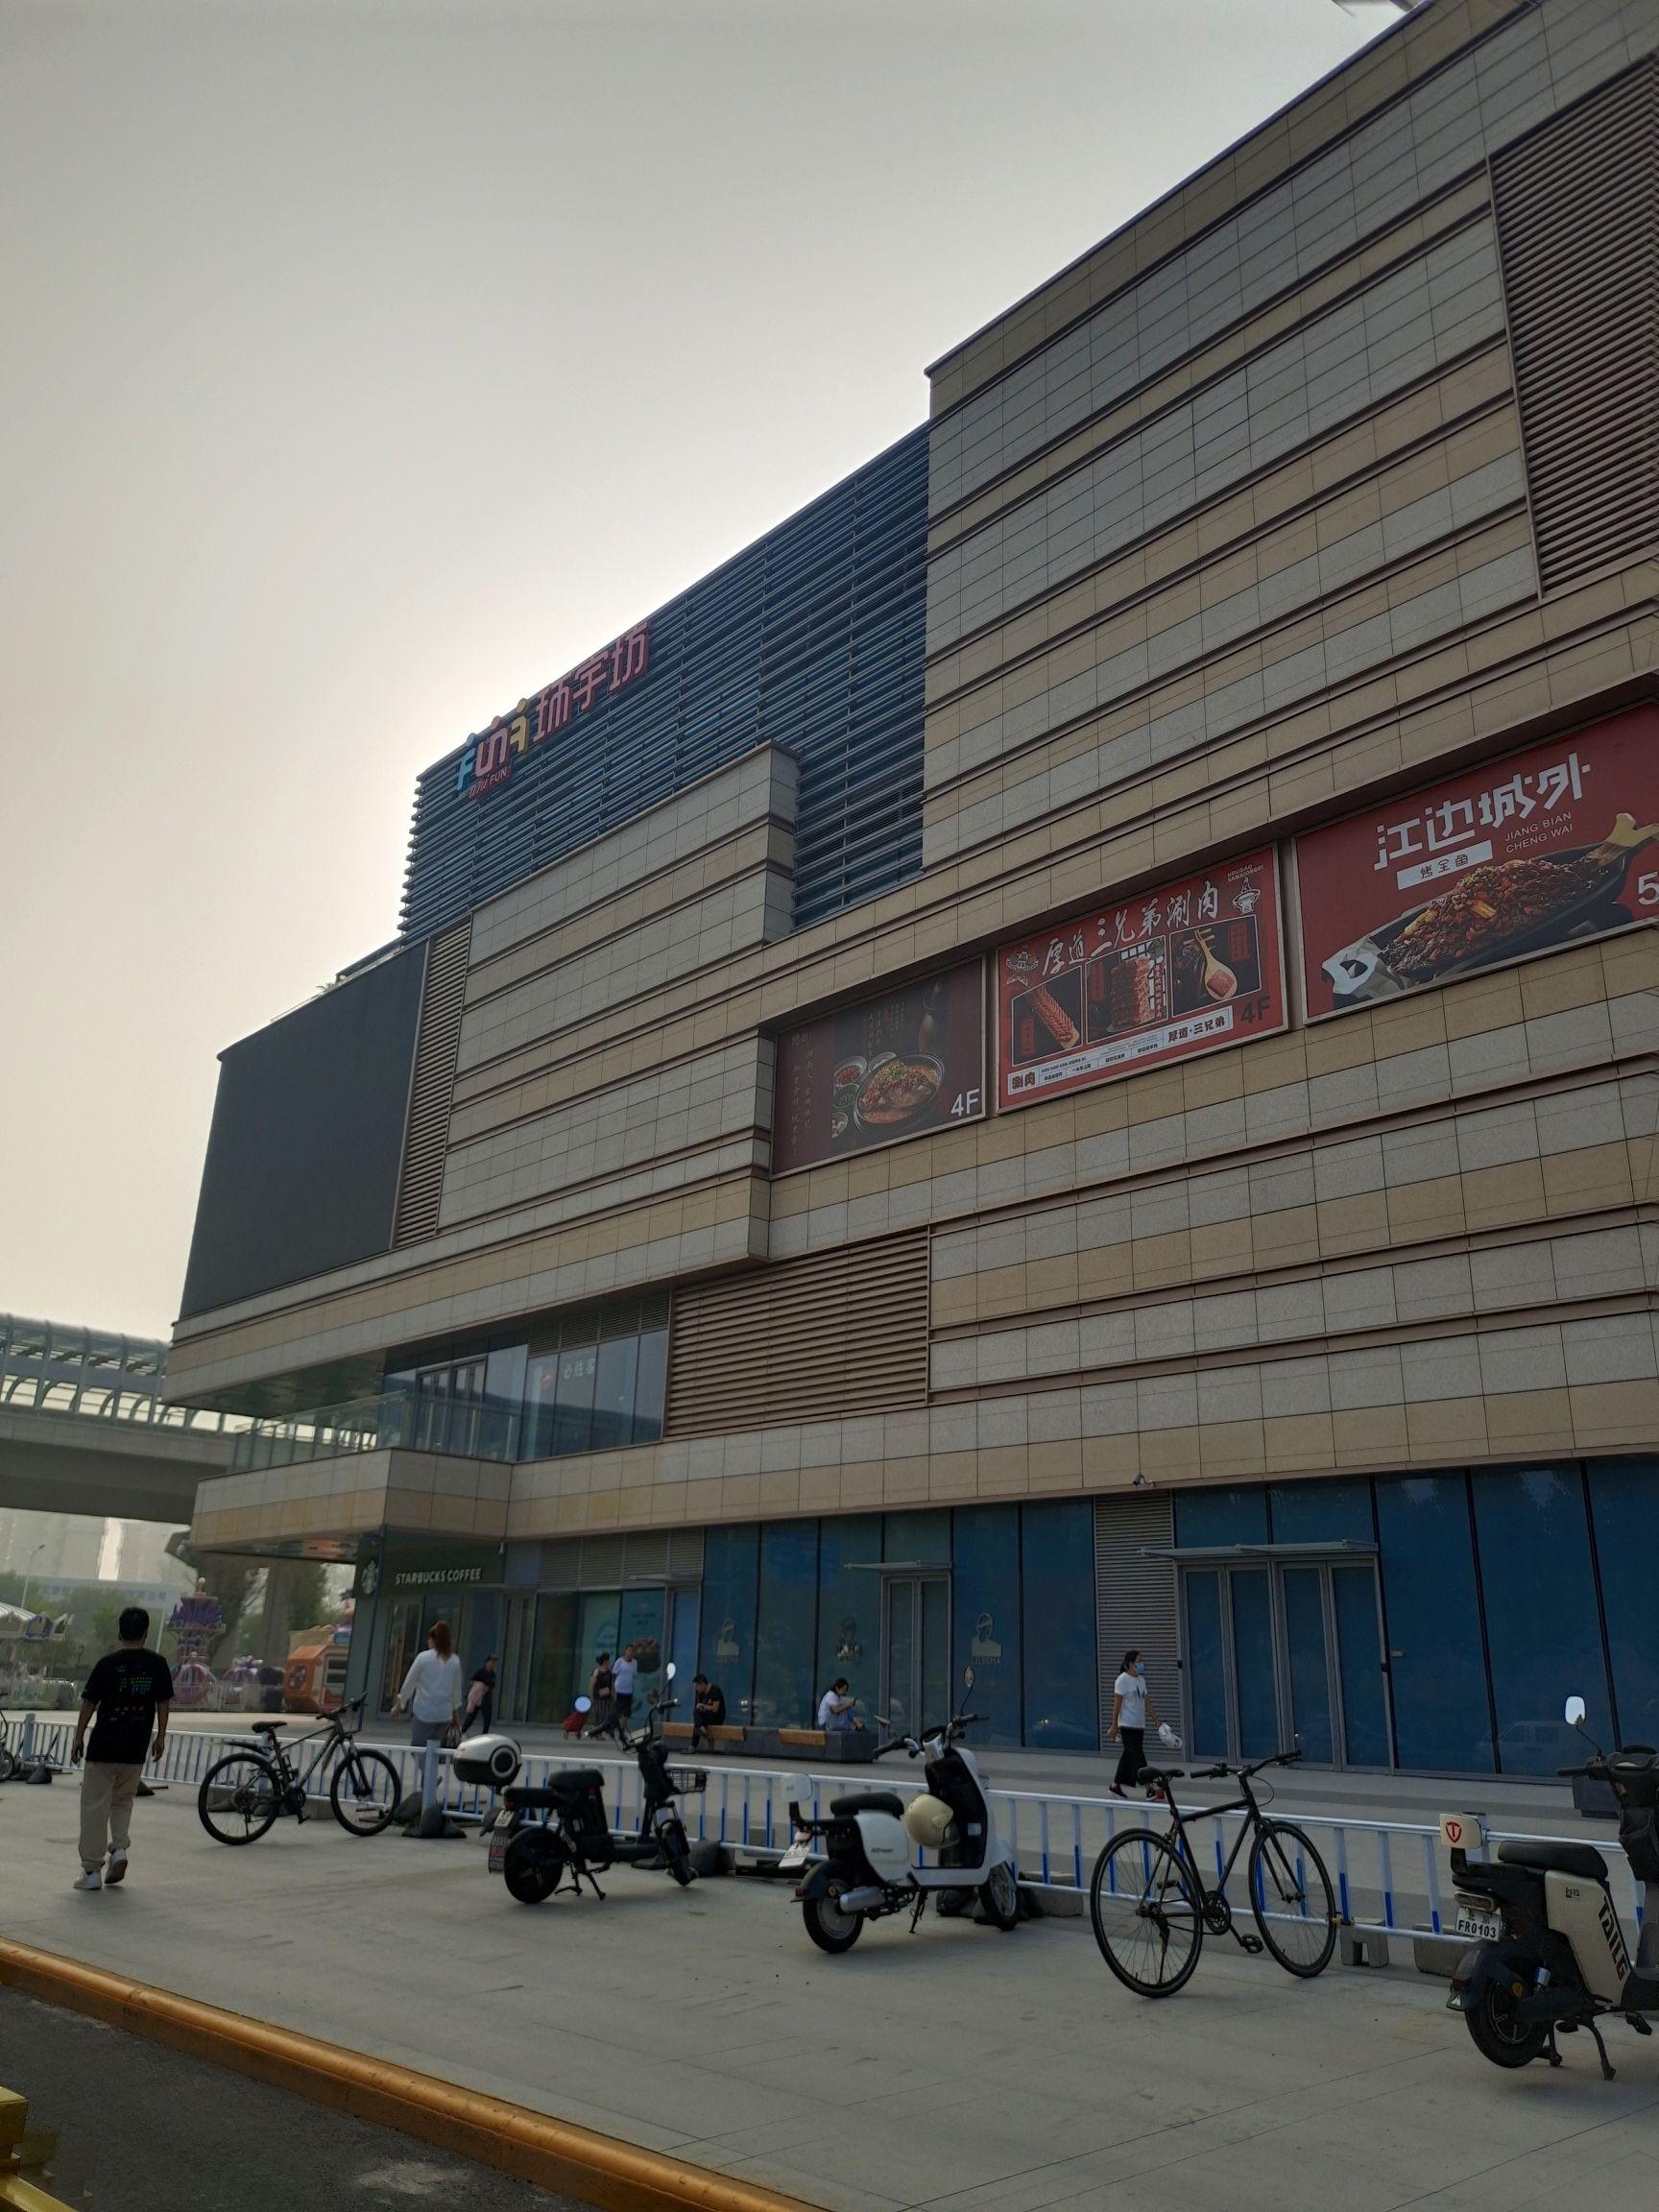
地标名称：瀛海环宇坊
所在城市：北京市·大兴区